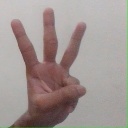
अक्षर: व